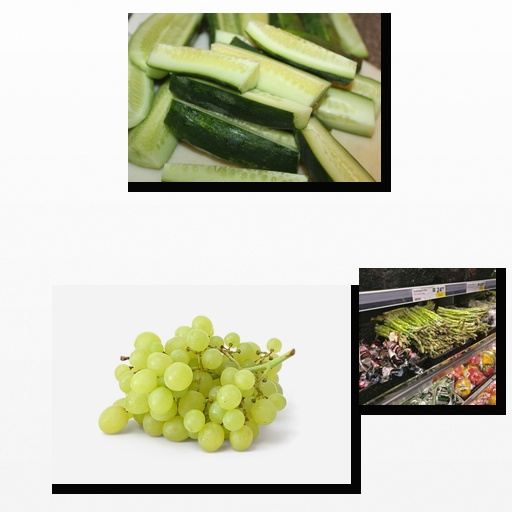
Food items: cucumber, grapes, asparagus